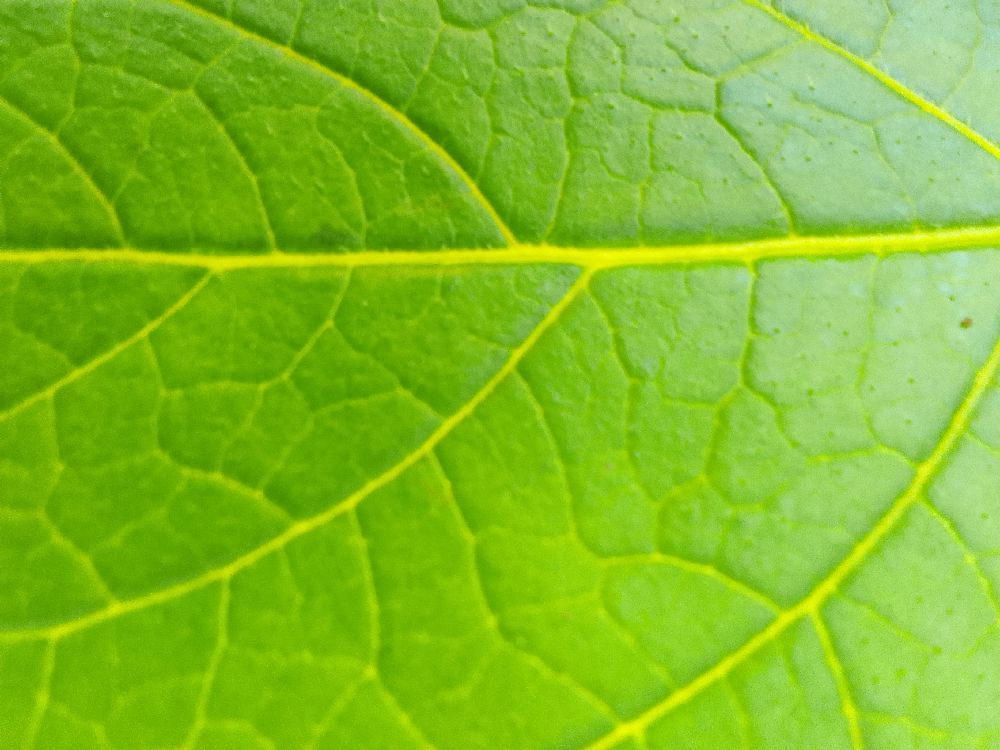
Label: Healthy